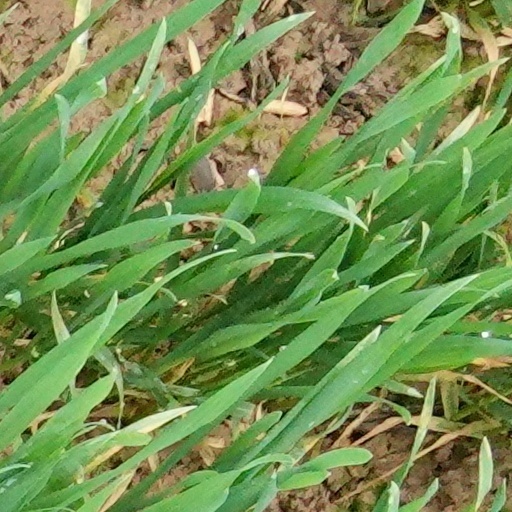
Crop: wheat